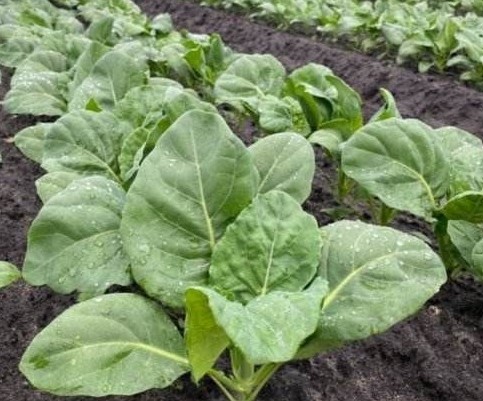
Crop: unknown
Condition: broccoli